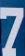
Number: 7